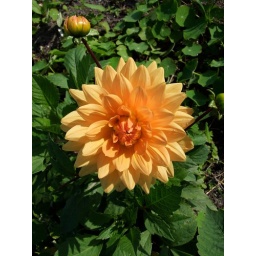
orange flower in green surrounding